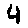
Label: 4